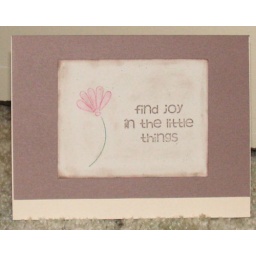
6 of 6 in the brown and pink collection